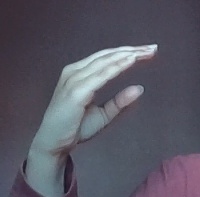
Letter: jeem